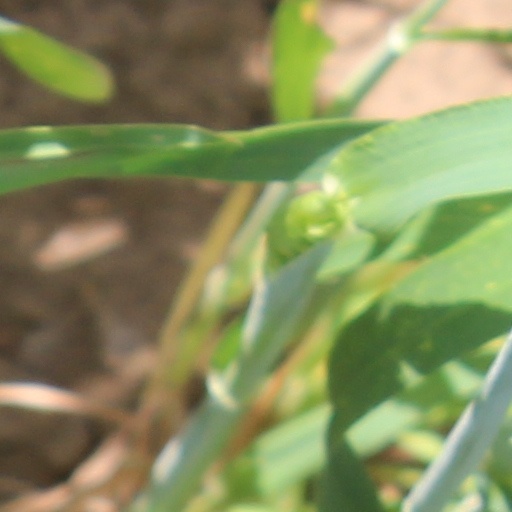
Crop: wheat